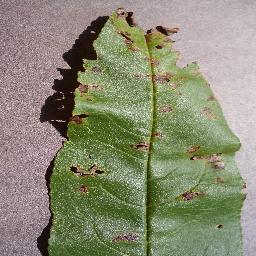
Label: Peach___Bacterial_spot